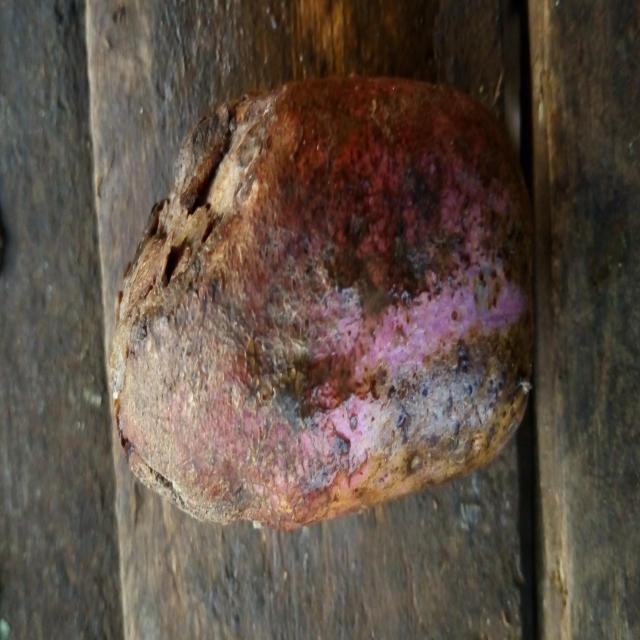
Plum grade: rotten